Louis F. Menage

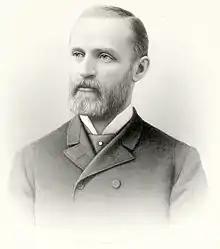
Portrait of Louis Francois Menage

Louis Francois Menage (August 3, 1850 – March 18, 1924) was a real estate speculator and prominent figure in early Minneapolis, Minnesota history. Born in Rhode Island, he settled in Minneapolis in 1874. Characterized as a "tycoon" and "robber baron," Menage earned a fortune developing land on the city's borders into residential housing and financing the mortgages to enable people to buy his properties. During the 1870s and 1880s, he developed large areas of South Minneapolis including much of the area around Lake Calhoun and Lake Harriet. He also developed a luxury resort on Lake Calhoun and built a corporate headquarters which was at the time the city's tallest skyscraper.